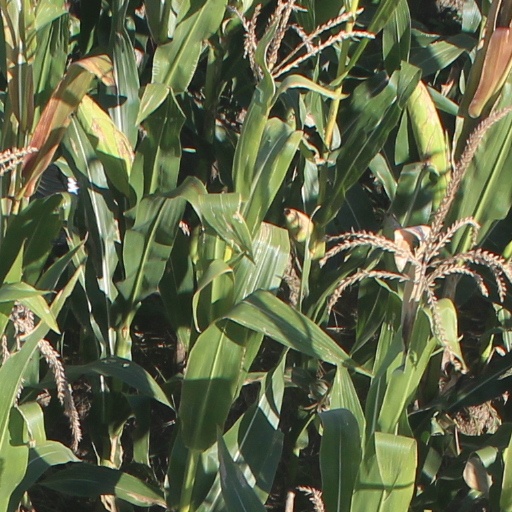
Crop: maize; corn